Water-dropper (calligraphy)

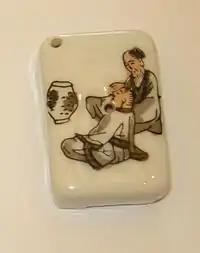
Water-dropper

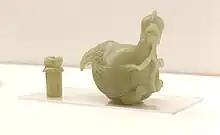
A hen-shaped water dropper

A is a small device used in East Asian calligraphy as a container designed to hold a small amount of water. In order to make ink a few drops of water are dropped onto the surface of an inkstone. By grinding an inkstick into this water on the inkstone, particles come off and mix with the water, forming ink.